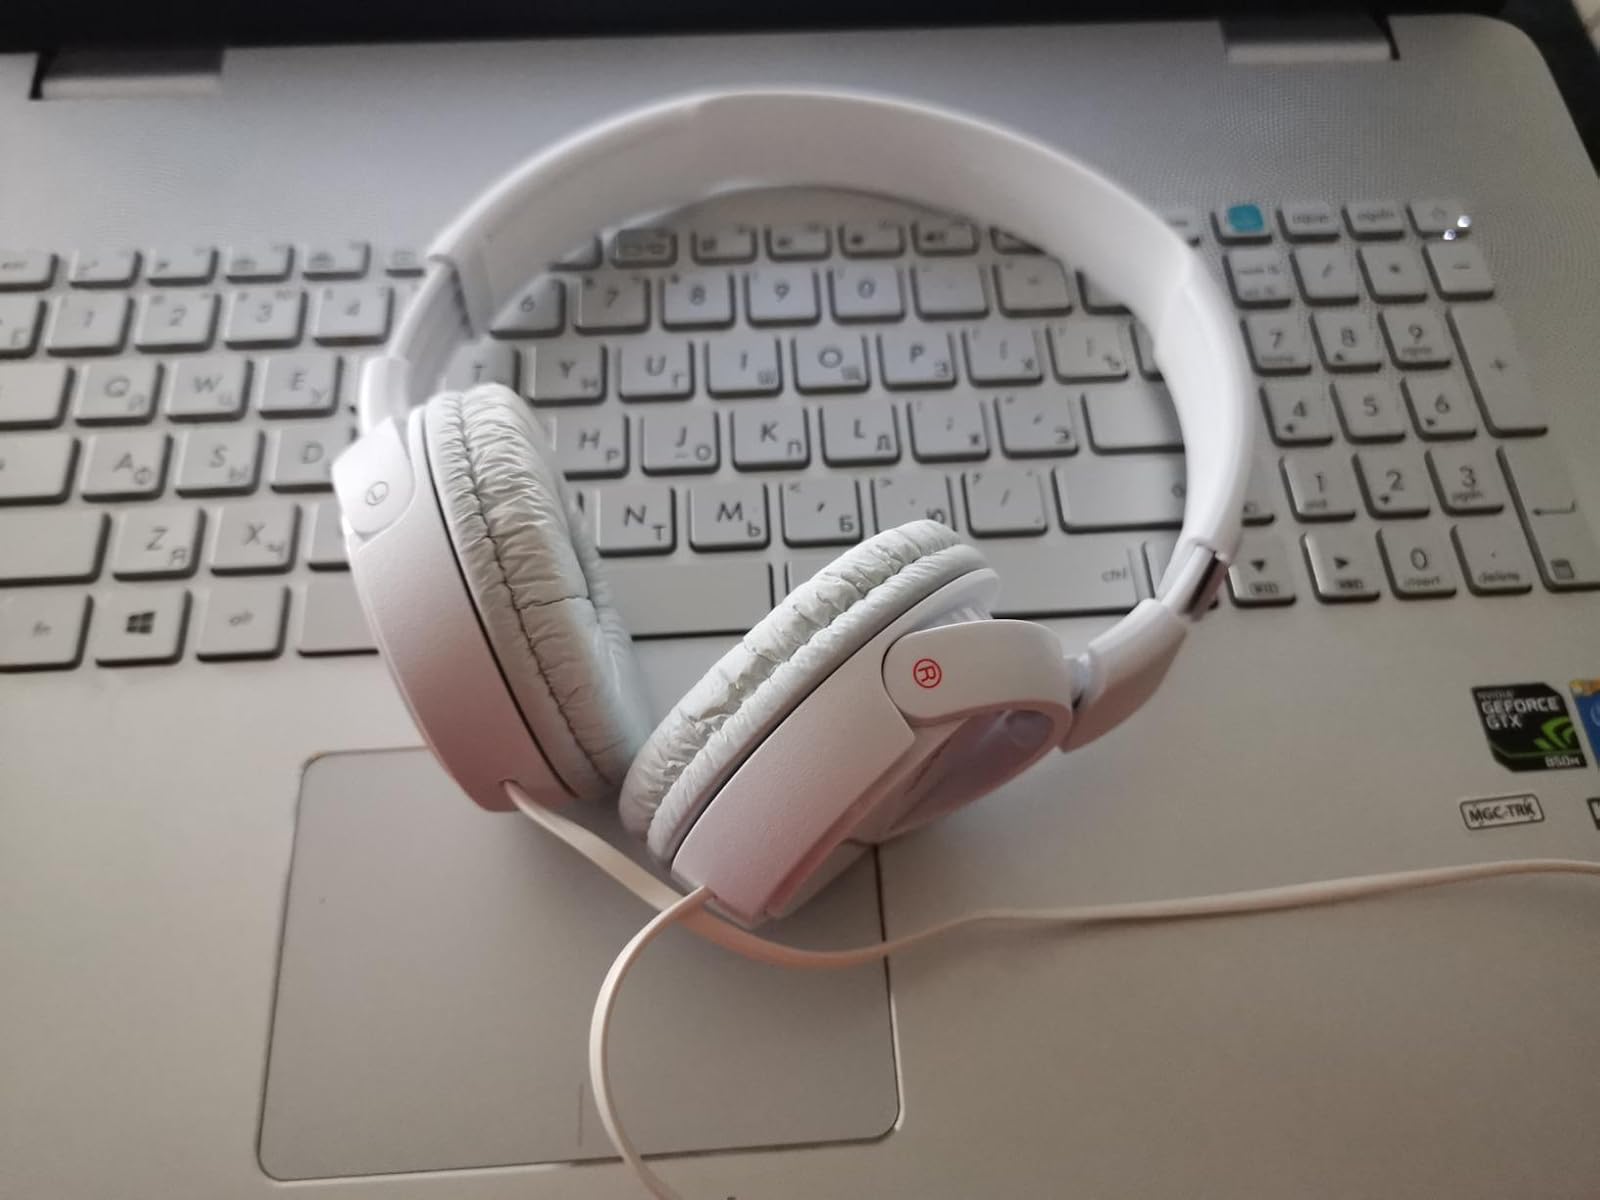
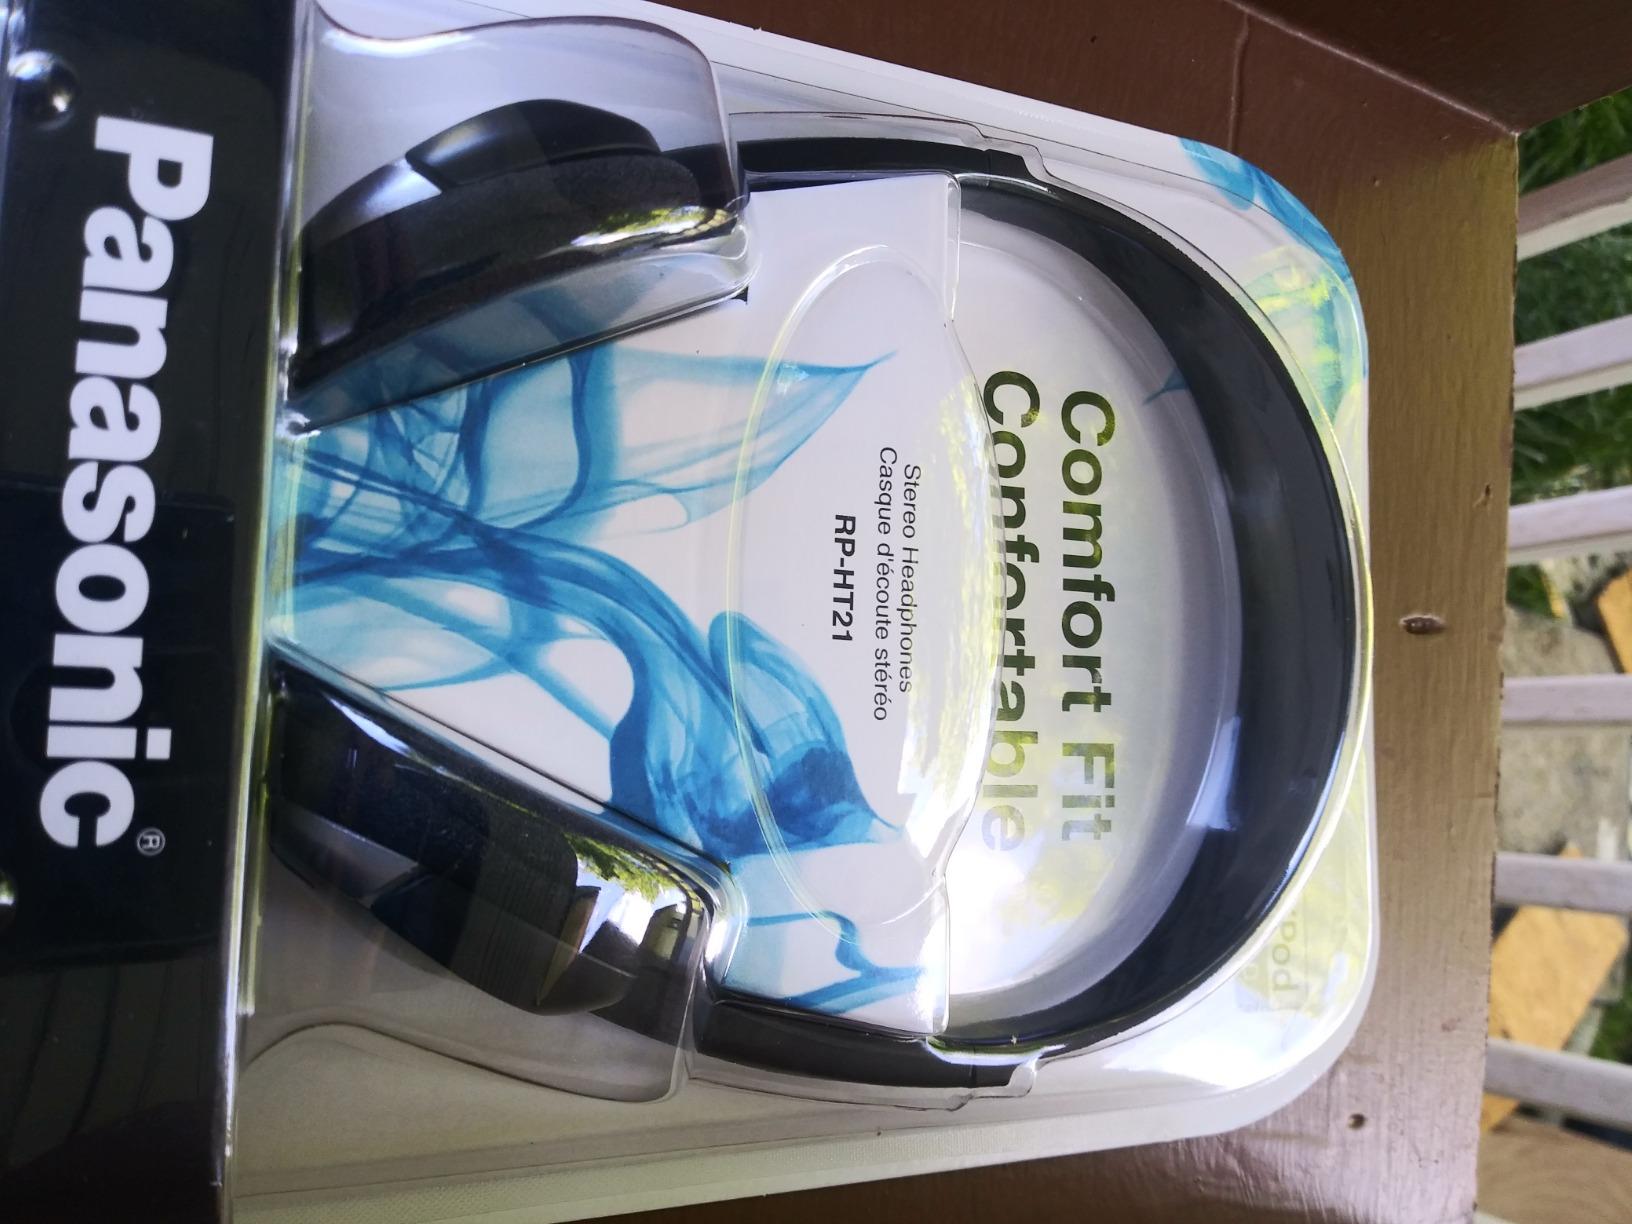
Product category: headphones
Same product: no